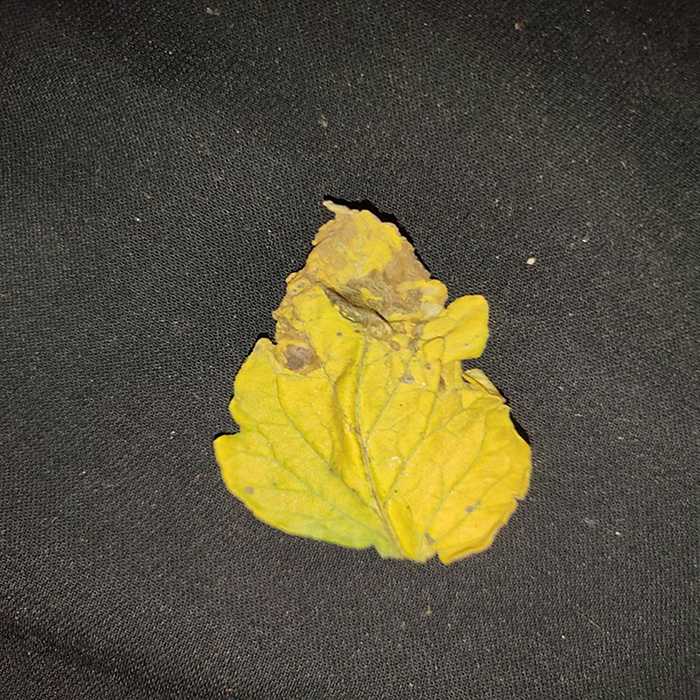
Plant: Tomato
Label: Tomato Bacterial spot